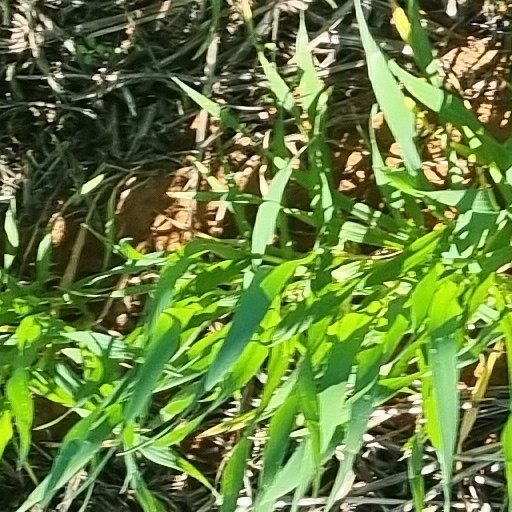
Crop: wheat